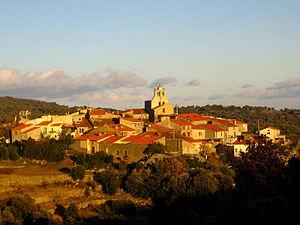
Arboussols est une commune française située dans le département des Pyrénées-Orientales, en région Occitanie.